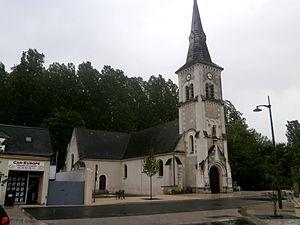
L'église de La Membrolle-sur-Choisille.
La Membrolle-sur-Choisille est une commune française située dans le département d'Indre-et-Loire, en région Centre-Val de Loire.